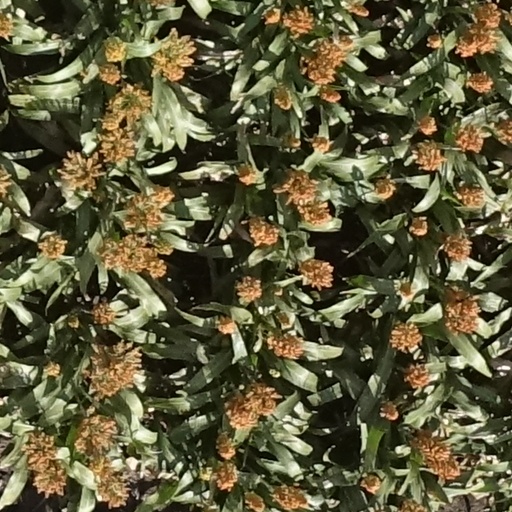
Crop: sorghum